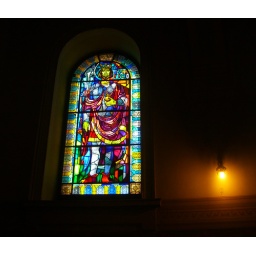
Stained glass window in St. Stephen's Basilica in the Pest. Budapest, Hungary